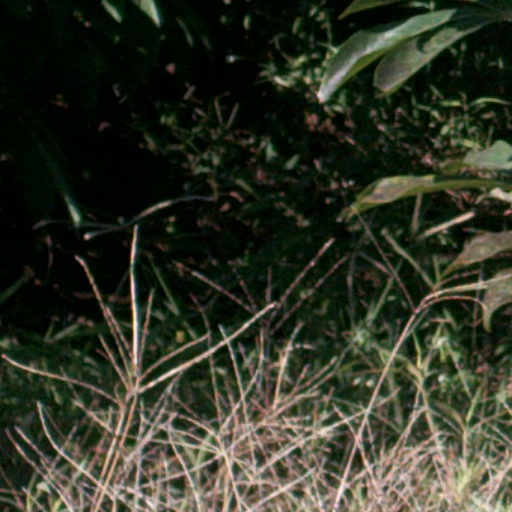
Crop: cassava